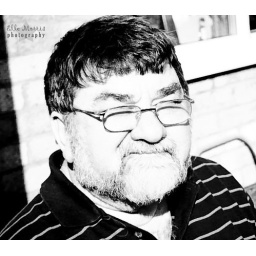
Happy 57th dad..God damn him and sitting in the sun..well,they say you cant teach an old dog new tricks...